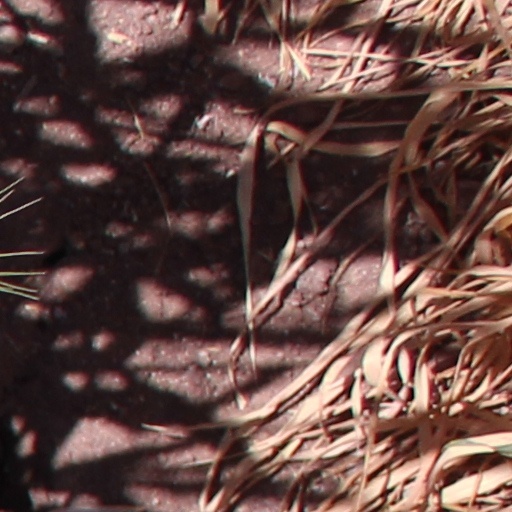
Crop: wheat